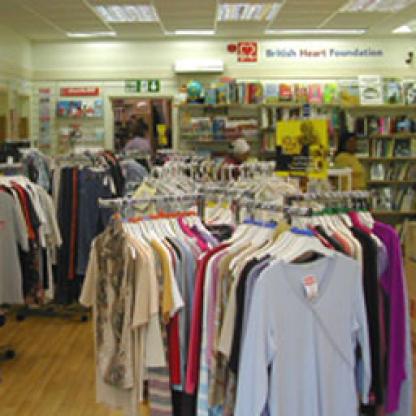
Scene: Indoor